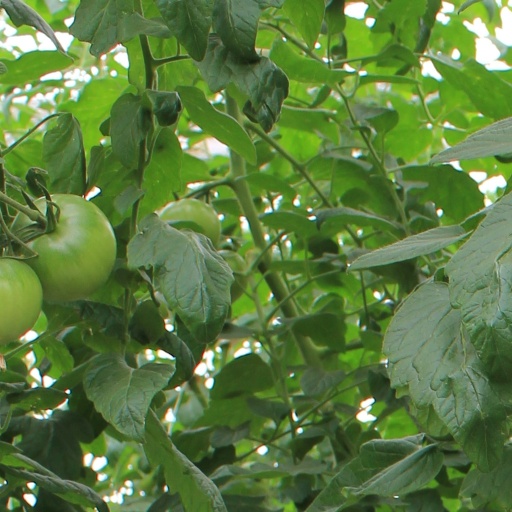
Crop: tomato